Ted Cruz 2016 presidential campaign

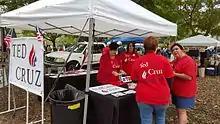
Ted Cruz supporters in Naples, Florida, January 2016

On April 8, 2015, it was reported that super PACs backing Cruz had raised 31 million in a week, one of the biggest fundraising surges in modern presidential-race history to date. The Cruz campaign was funded by six separate super PACs, an unusually large number, described as "unprecedented" by CNN campaign finance experts. According to Dathan Voelter, treasurer of several of the PACs, this allows megadonors to exercise "influence and control" over how their money is spent on the campaign. Of the PACs, Keep the Promise I is funded primarily by a 11 million donation from Robert Mercer, Keep the Promise II is funded entirely from a 10 million donation from Toby Neugebauer, and Keep the Promise III is funded by 15 million donated by Dan and Farris Wilks, two billionaire brothers from Cruz's home state of Texas, and their wives. As of July 25, a total of 38 million was pledged to Keep The Promise super PACs.